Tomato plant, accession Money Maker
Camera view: horizontal (90 deg, fisheye); turntable rotation: 60 degrees
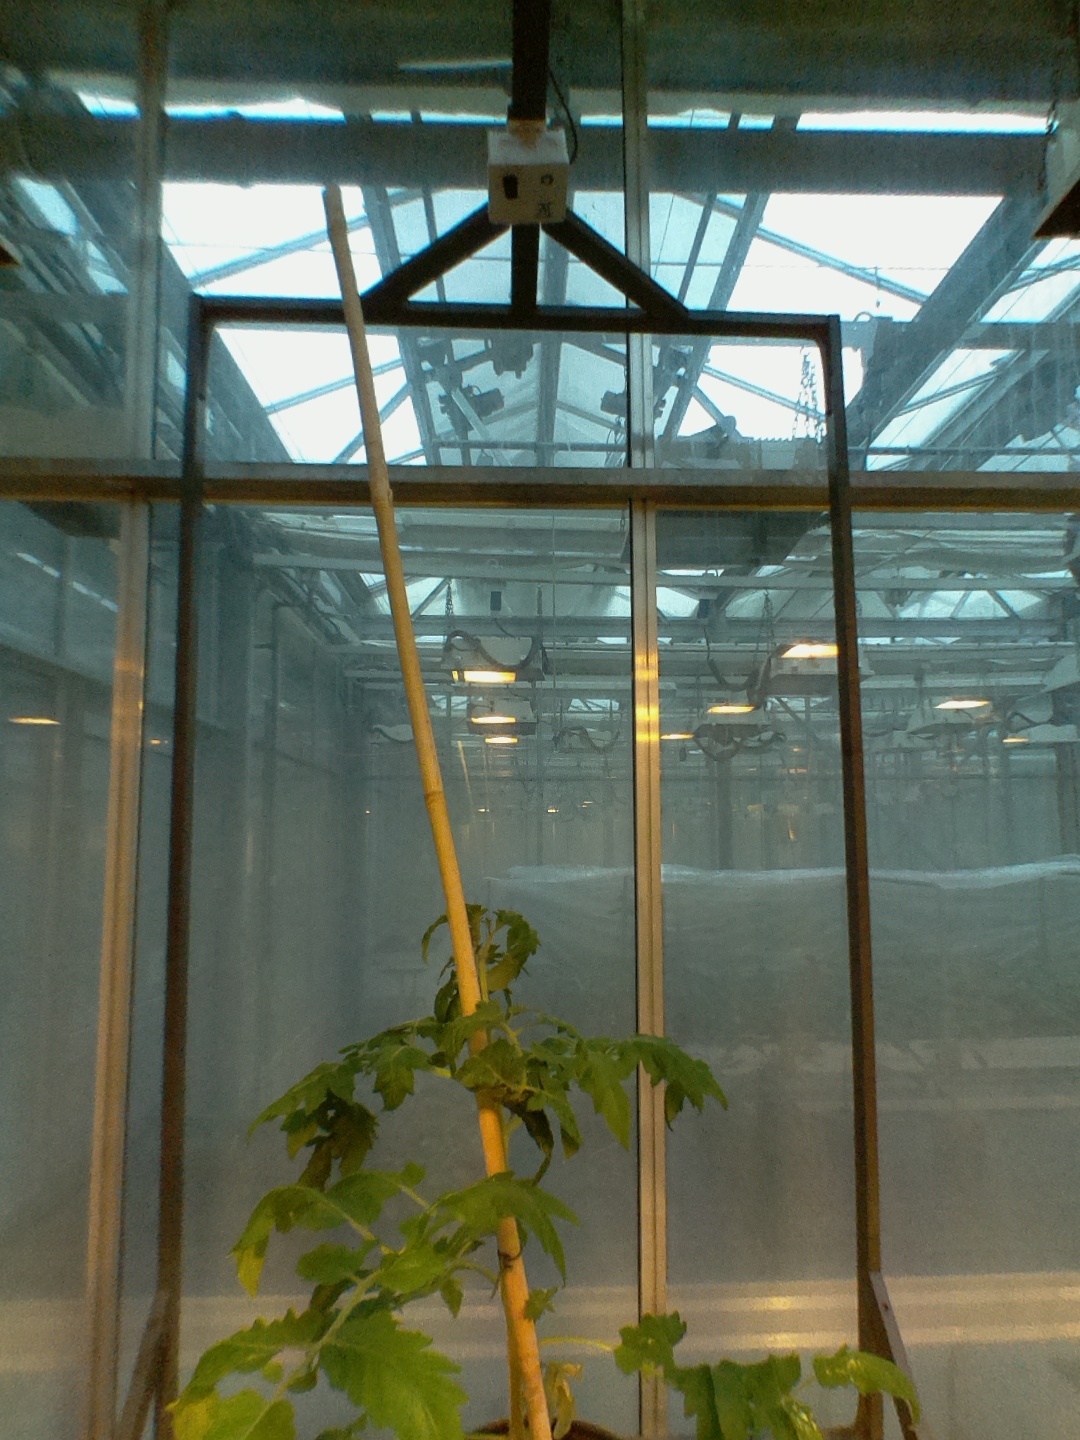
BBCH growth stage 53: 3 inflorescences visible